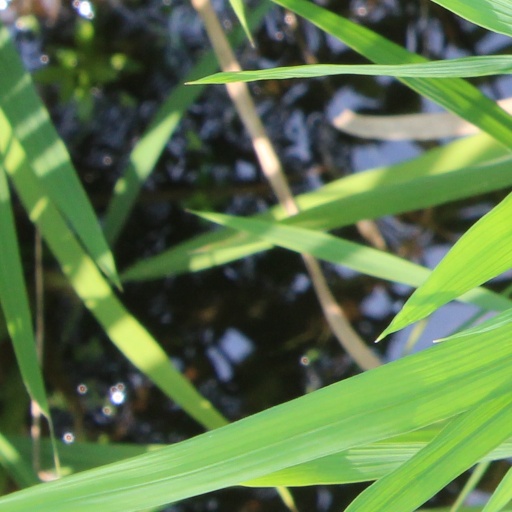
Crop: rice